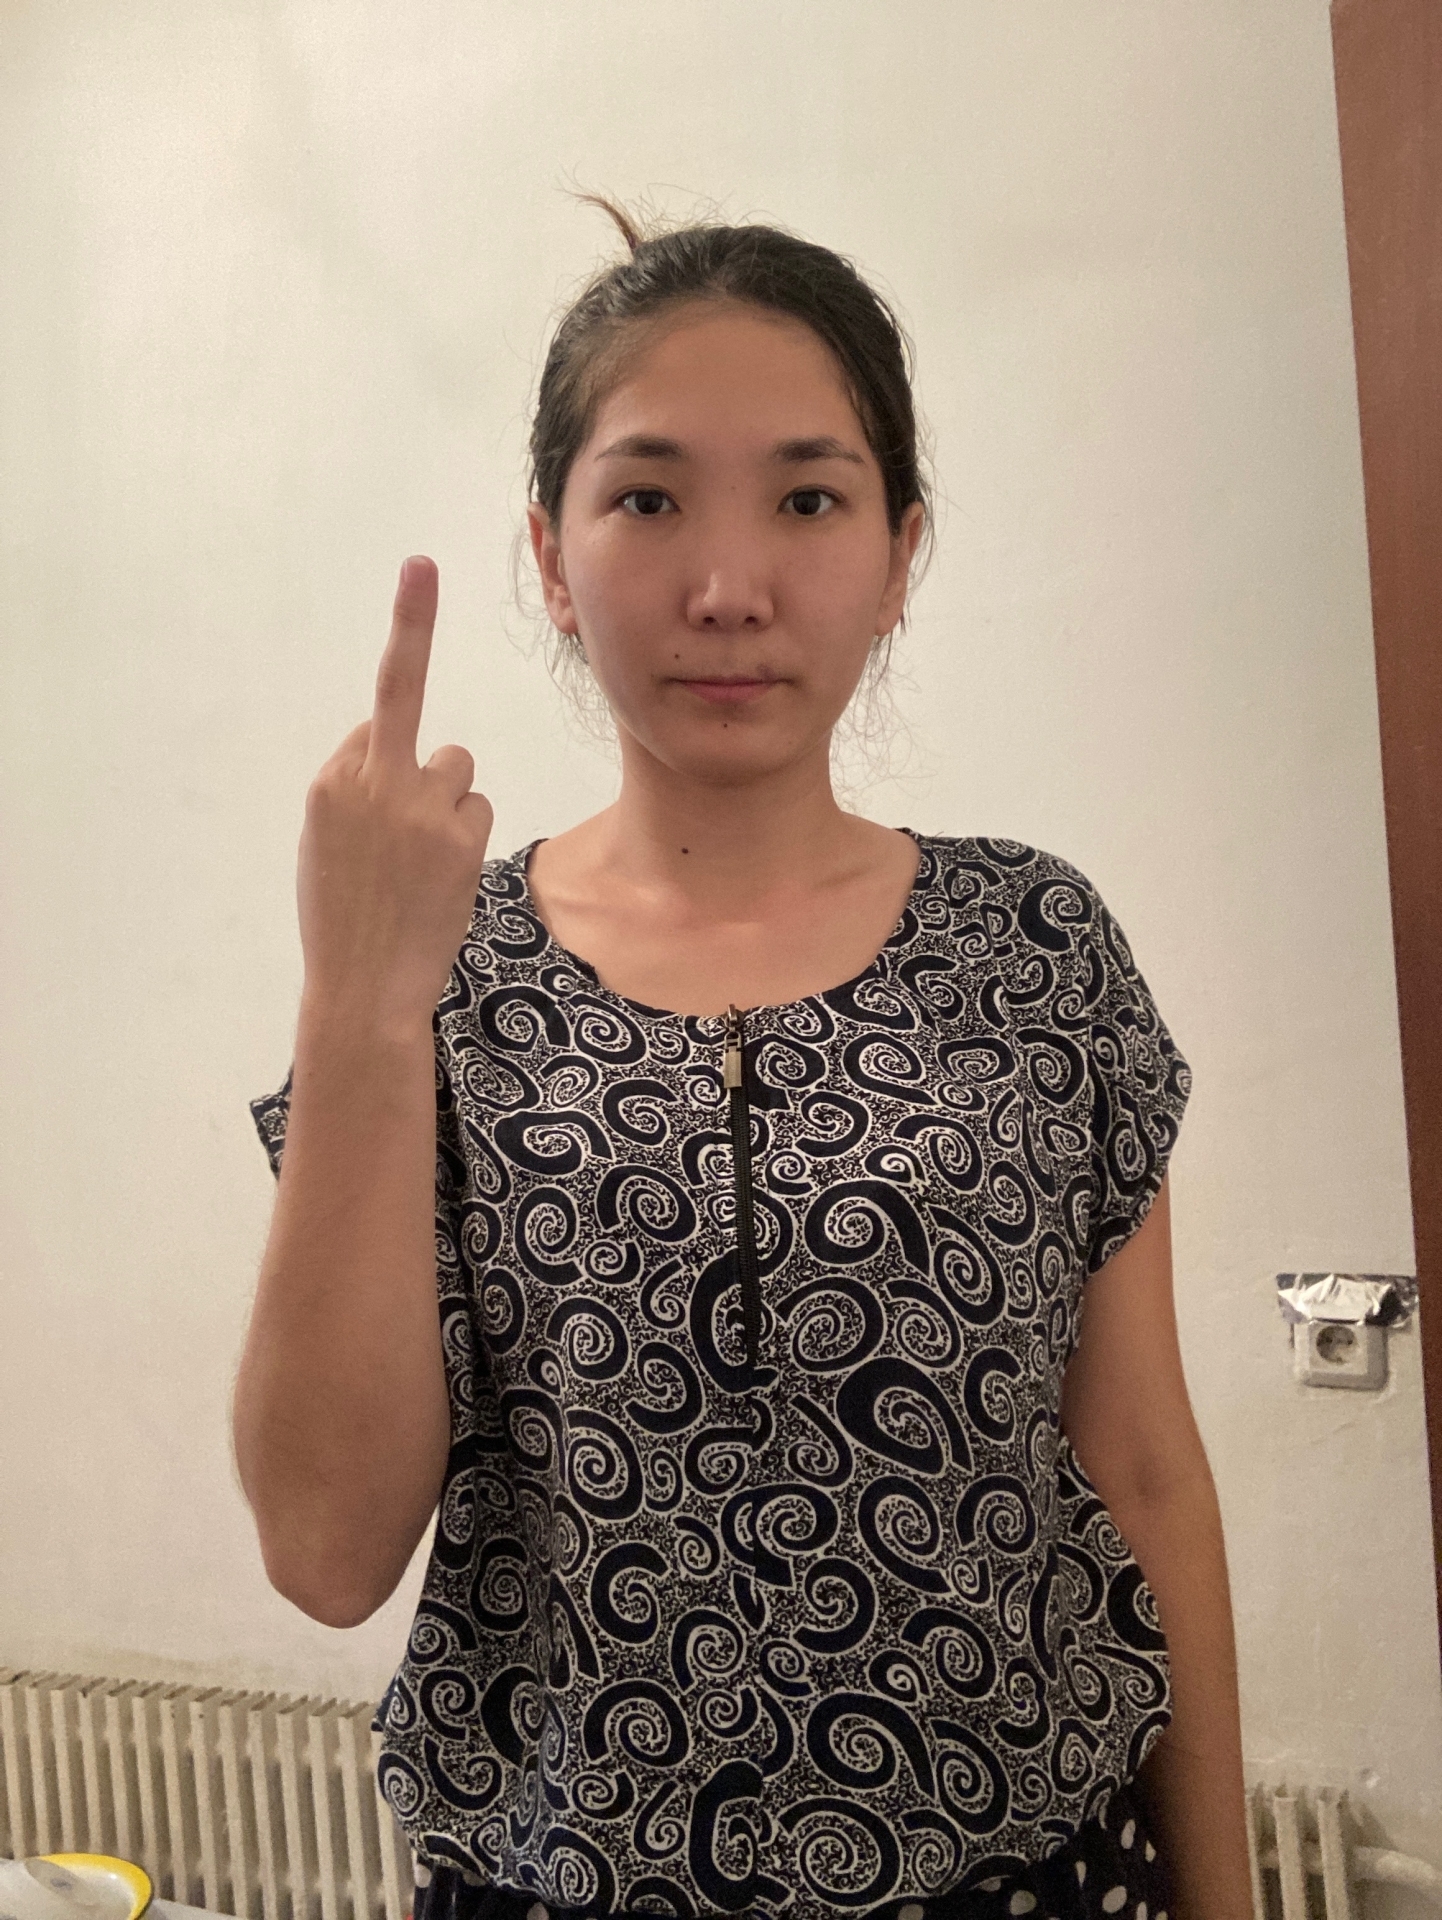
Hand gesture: middle_finger